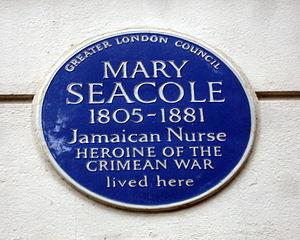
Mary Jane Seacole, parfois connue sous le nom de Mère Seacole ou Mary Grant est une infirmière jamaïcaine connue pour son engagement personnel au cours de la guerre de Crimée. Elle a fondé des maisons de soin à Panama et en Crimée. Mary Seacole a mis en œuvre les remèdes traditionnels que sa mère lui a enseignés, à base de plantes médicinales, celle-ci tenait une pension pour marins et soldats européens blessés.